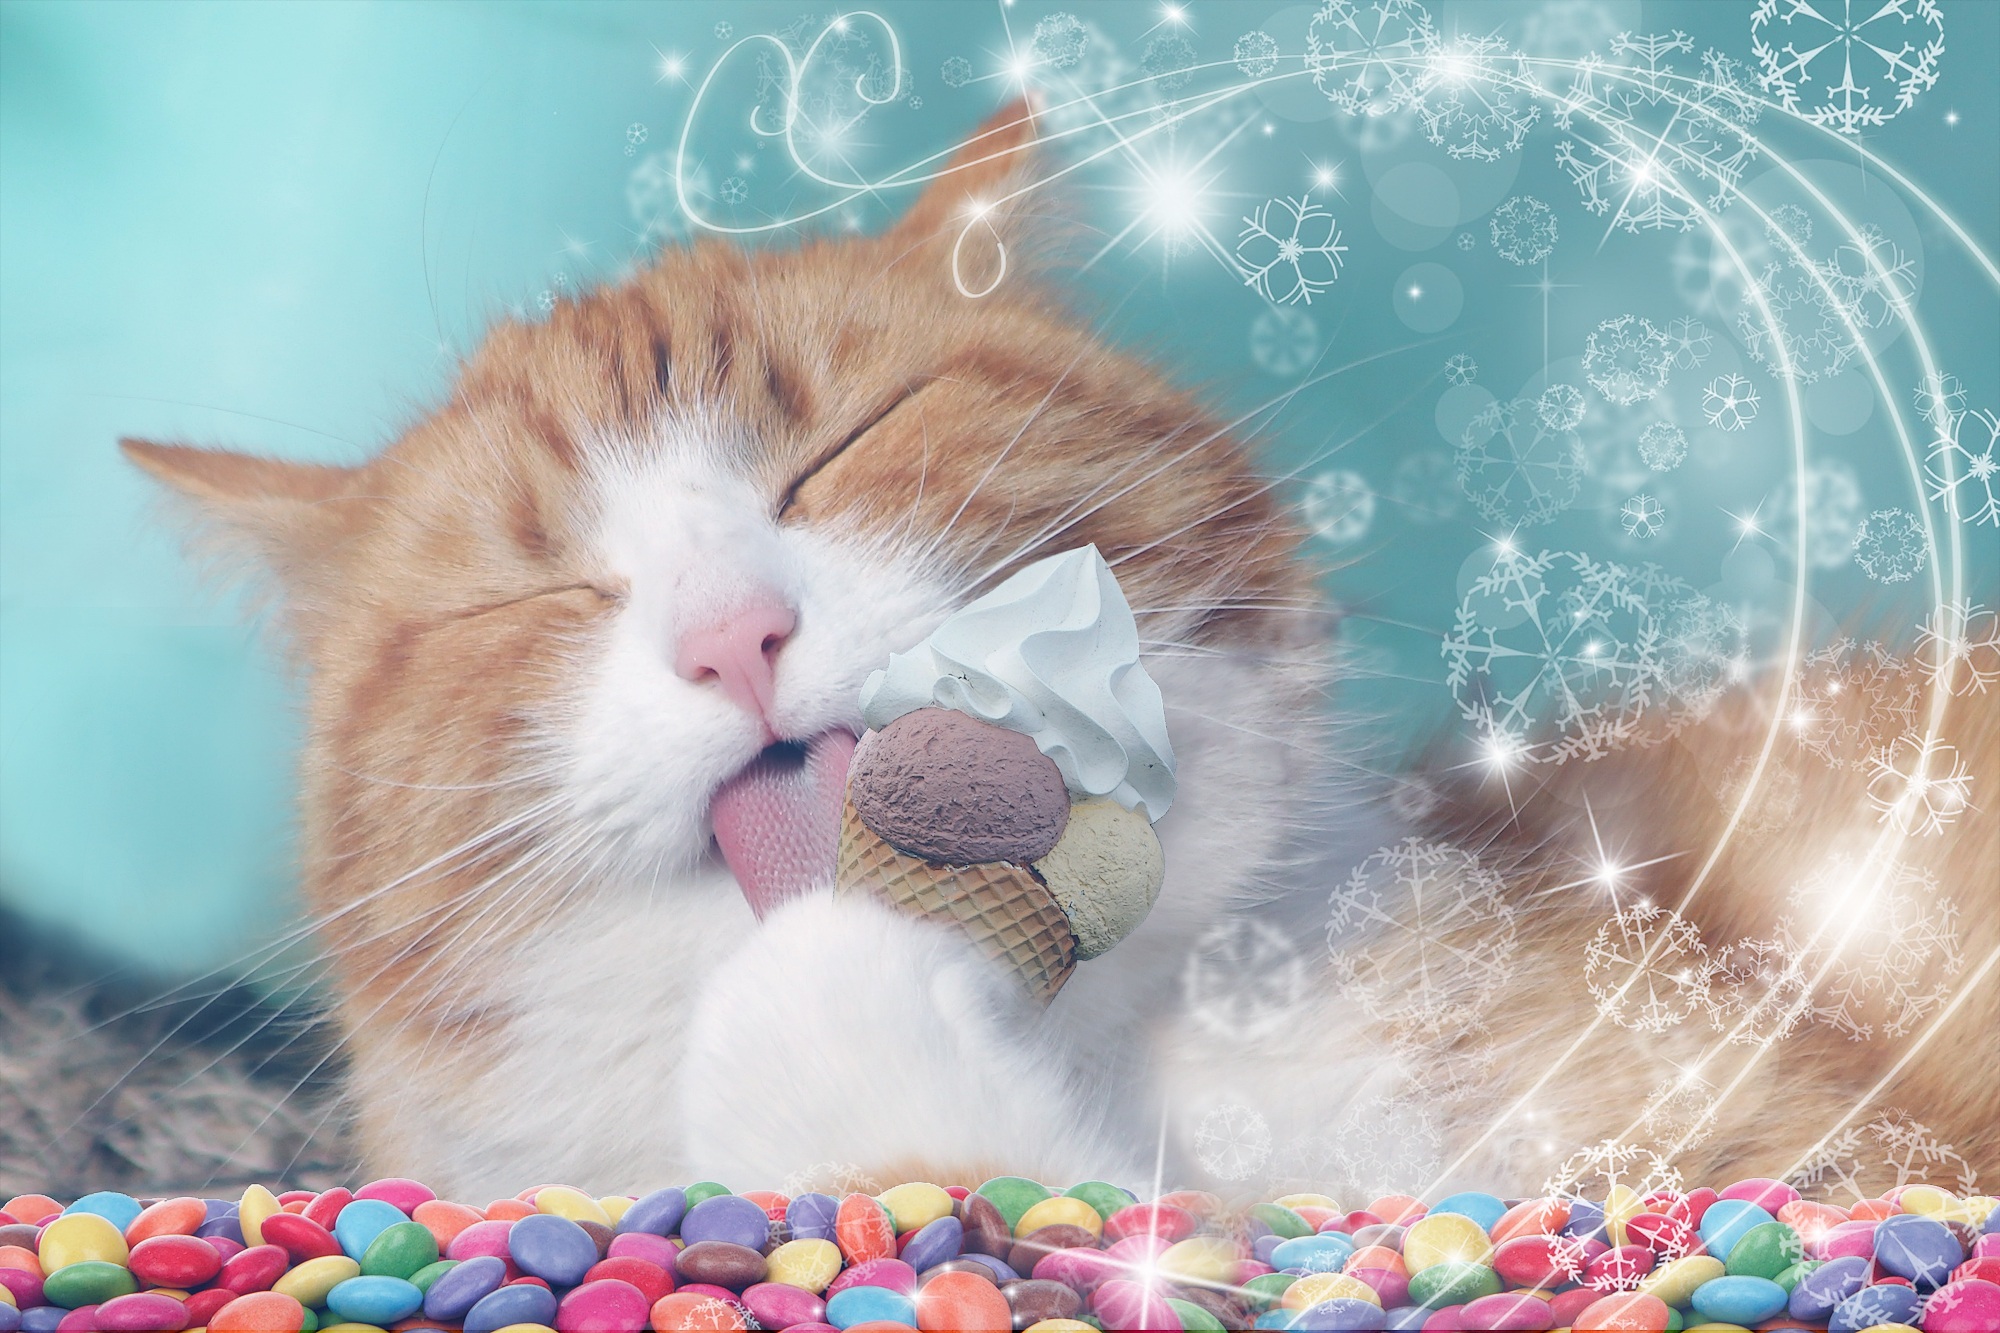
cute, ice, kitten, cat, mammal, chocolate, ice cream, dessert, eating, whiskers, desserts, soft ice cream, cream bag, small to medium sized cats, cat like mammal